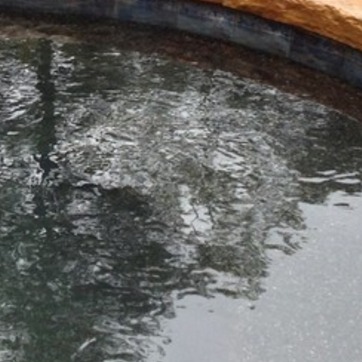
Material: water